Grand Lodge of North Carolina

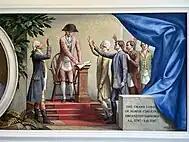
Cox's depiction of the installation of Samuel Johnston as the first Grand Master in 1787.

The structure's formal front faced Fayetteville Street, while a secondary front faced Hargett Street. The Fayetteville Street façade contained two formal arched entrances: the left side was for masons and upper level tenants, and the right side was the main entrance to a bank, which occupied the main ground floor retail space. The bank contained a mezzanine and vault. The Hargett Street Facade contained a south facing entrance to the Raleigh Savings Bank, a sidewalk level stair that provided access to the basement which contained the Masonic Temple Barber Shop, and another tenant space at the east end of the building that opened towards the new Raleigh Times Newspaper building. The Times had recently been purchased by Grand Secretary John C. Drewry, and had its office constructed a year prior in 1906.